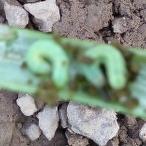
Crop: Onion
Condition: caterpillar-p